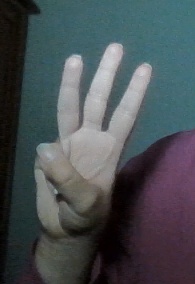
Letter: thaa